Mollusc shell

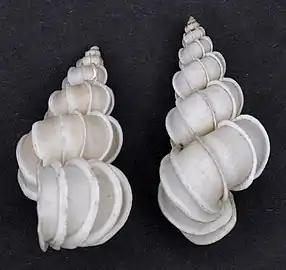
Precious Wentletrap: the spiral shell of "Epitonium scalare" sea snail.

The calcium carbonate layers in a shell are generally of two types: an outer, chalk-like prismatic layer and an inner pearly, lamellar or nacreous layer. The layers usually incorporate a substance called conchiolin, often in order to help bind the calcium carbonate crystals together. Conchiolin is composed largely of quinone-tanned proteins.